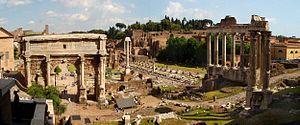
Forum Romanum
Forum Romanum med Palatinerhøjen i baggrunden. Triumfbuen forrest til venstre er Severusbuen, mens Templet for Vespasian og Titus ses til højre foran Saturntemplet.
Forum Romanum var den centrale plads i antikkens Rom. Da landsbyerne på Kapitol og Palatinerhøjen omkring 600 f.Kr. sluttede sig sammen, begyndte bebyggelsen at vokse ned i lavningen, der tidligere var benyttet til gravplads. I 1902 blev der udgravet en gravplads 5-6 meter under Forums brolægning, hvor grave fra senest 600 f.Kr. indeholdt ubrændte lig i sten- eller trækister, mens brandgrave med afdødes aske i hytte-urner stammede fra omkring 800 f.Kr.